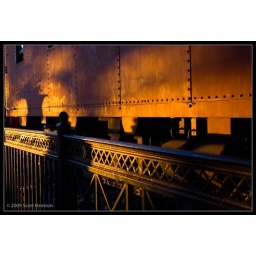
Shadows and train car in Fillmore, January, 2009. Photo by Scott Harrison